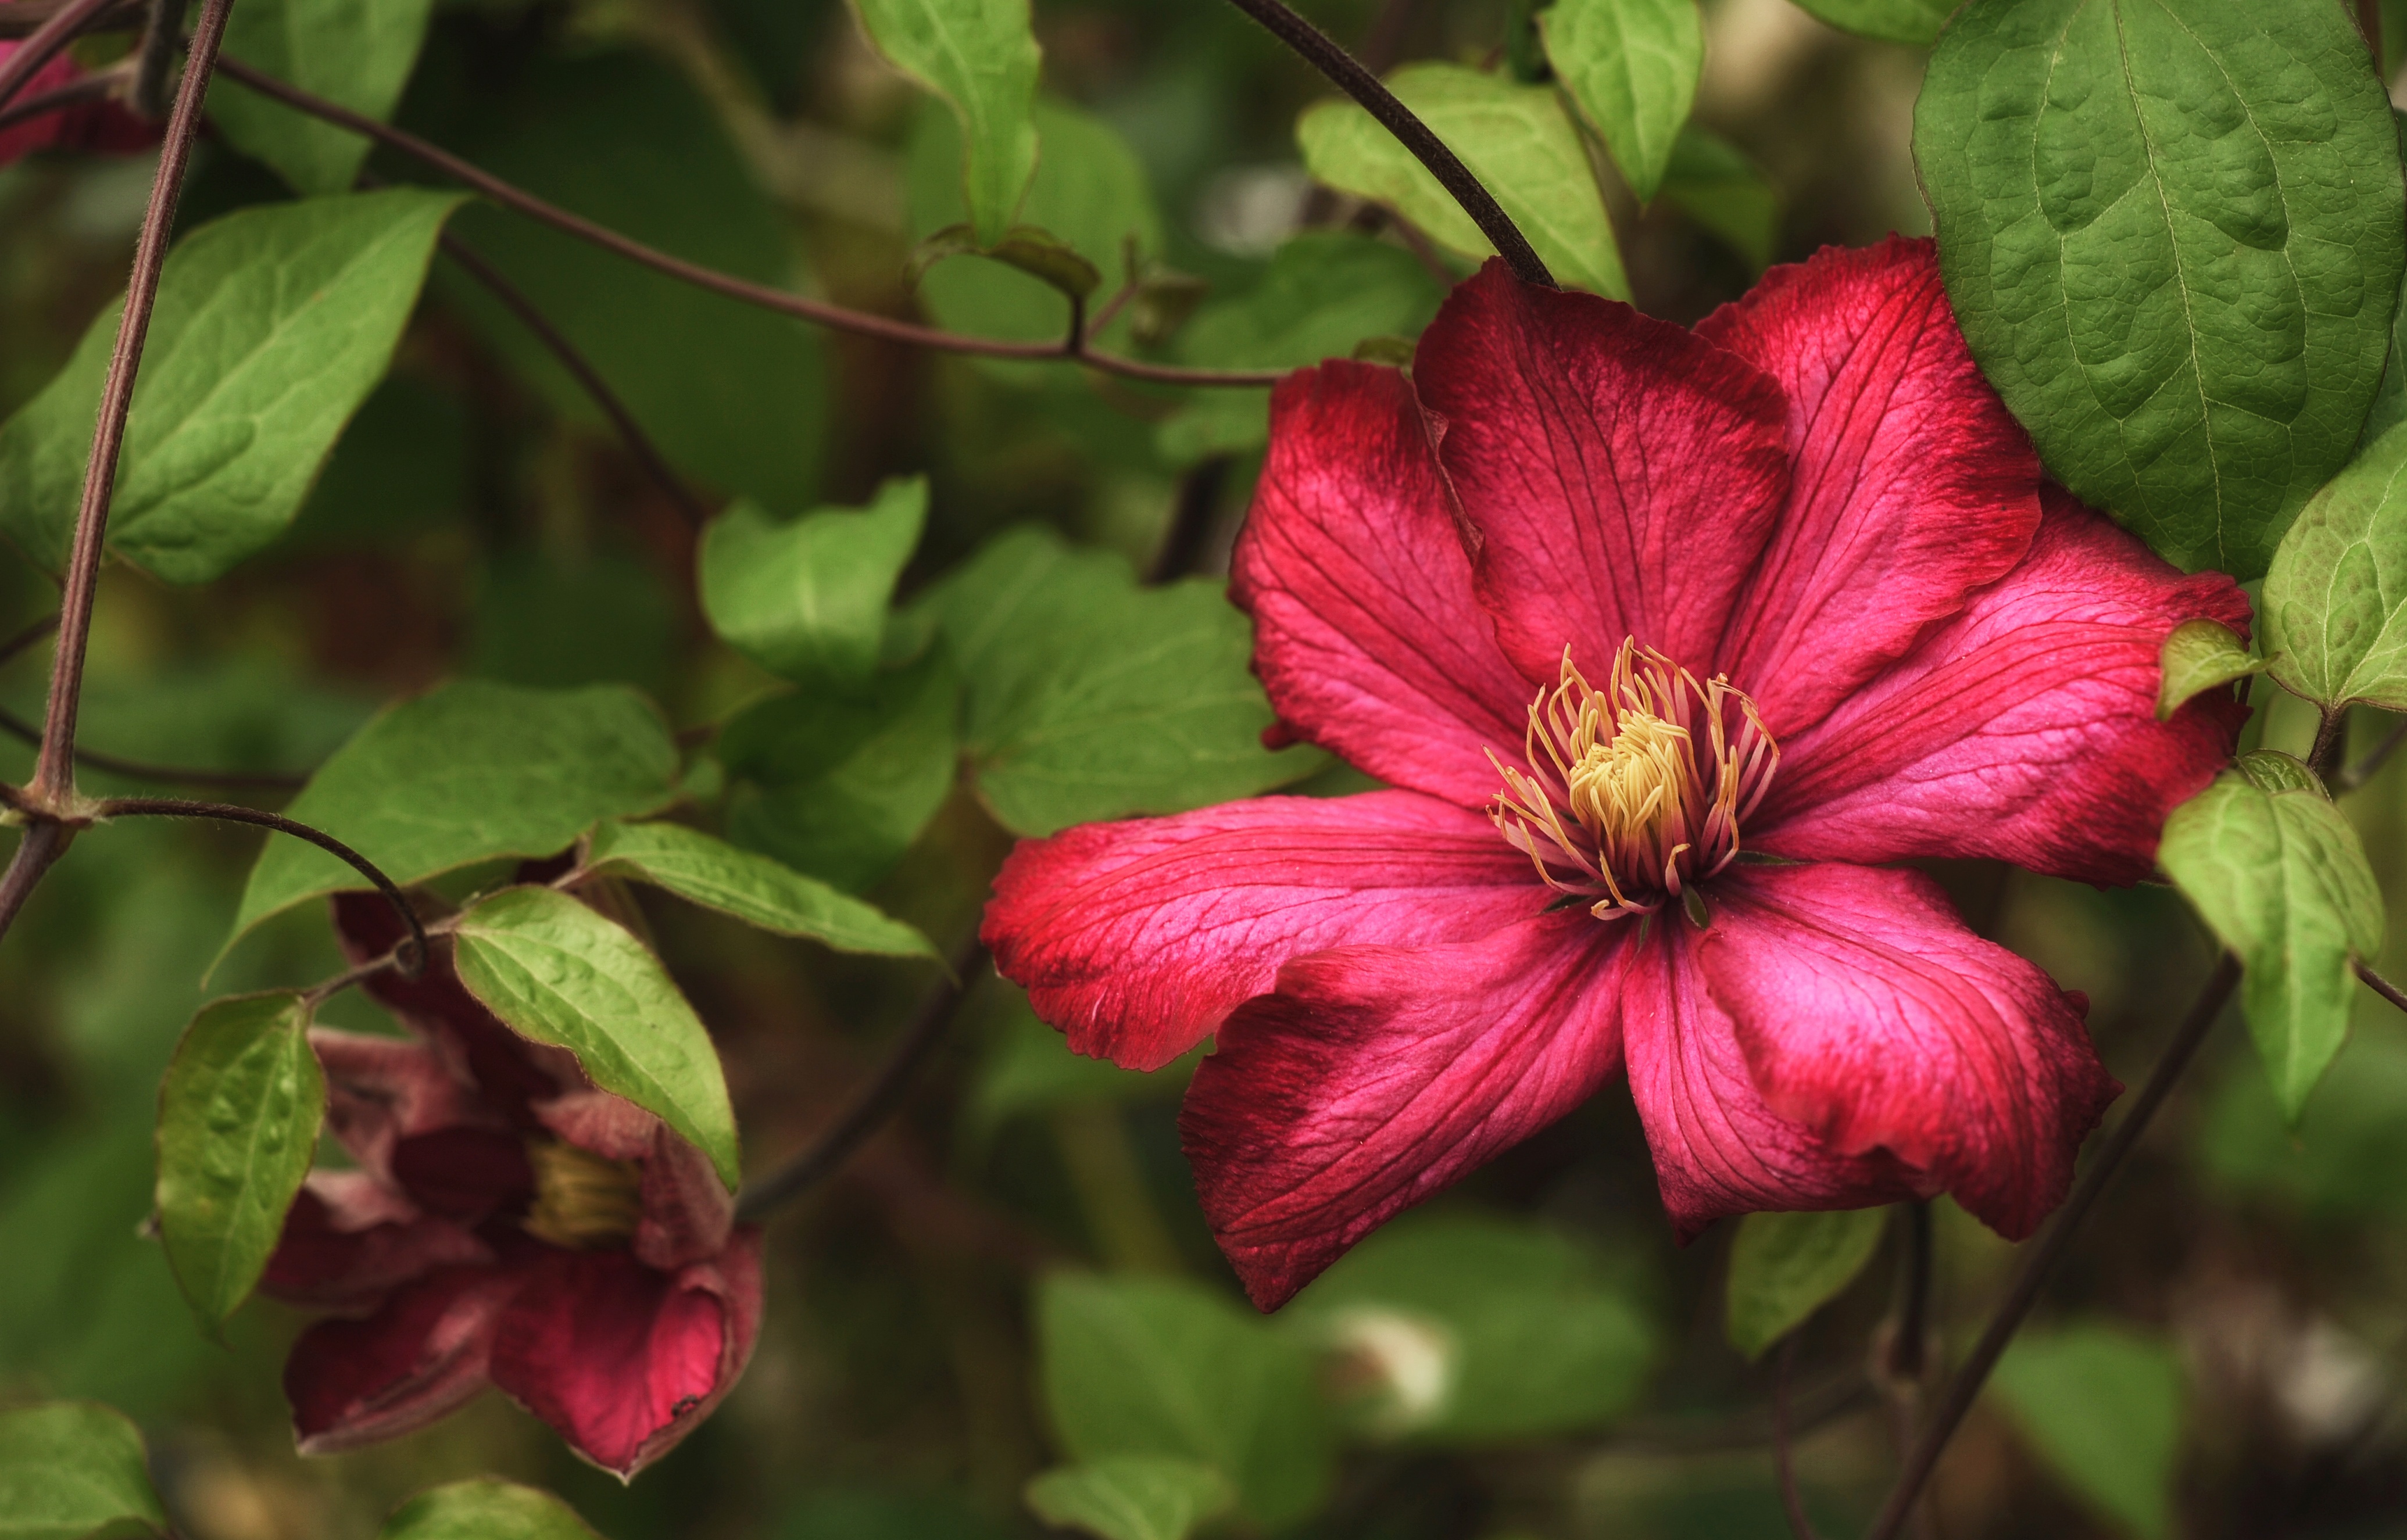
blossom, plant, leaf, flower, petal, botany, climber, flora, wildflower, red flower, shrub, clematis, macro photography, garden plant, flowering plant, land plant